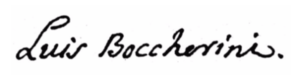
Signature de Boccherini en Espagne.
Luigi Boccherini, né le 19 février 1743 à Lucques et mort le 28 mai 1805 à Madrid, est un compositeur et violoncelliste italien de la période classique. Avec Joseph Haydn et Wolfgang Amadeus Mozart, il est considéré comme l'un des plus importants compositeurs de musique de chambre pour cordes de la seconde moitié du XVIIIᵉ siècle.